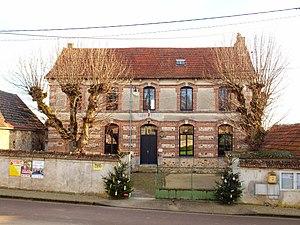
Plessis-Barbuise (Aube, France)